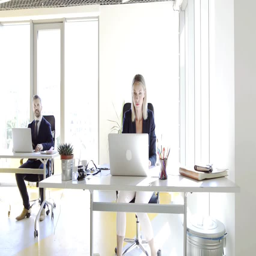
business people in the office working together